Predestination in Protestantism

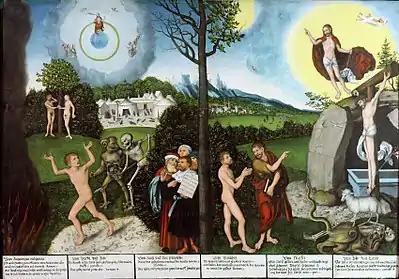
"Law and Gospel", painting by the Lutheran Lucas Cranach the Elder (c. 1529)

The notion that God predestined the lives of all people was characteristic of most Jewish and Christian groups in the 1st century. In Judaism, election is a fundamental category denoting the relationship between Yahweh and the people of Israel, and the idea of predestination was largely associated with the political fate of the Jewish people. Each of the three main Jewish sects, the Pharisees, Sadducees, and Essenes, had its own perspective on this issue. The foundational influence on the development of the Christian doctrine of predestination came from the epistles of Paul the Apostle, particularly chapters 9–11 of his Epistle to the Romans. The relevance of the issue during that period was tied to attempts to explain how the chosen status of the people of Israel could coexist with the fact that many of them refused to recognize Christ. Certain passages from the epistle allow for an interpretation in the spirit of the possibility of universal salvation, but there is no consensus on this in Protestant theology. For example, regarding the words "all Israel will be saved", the modern American scholar of the New Testament Douglas J. Moo points out that the apostle does not say that "every Israelite" will be saved. Similarly, the Anglican theologian Nicholas Thomas Wright emphasizes that neither Paul nor other New Testament authors are determinists who believe in some "blind" plan that renders human freedom a fiction. The Calvinist Karl Barth considers it indisputable that the concept of divine purpose (πρόθεσις) used in , , refers to divine election for salvation, but not to non-election or rejection, although these are implied as existing alongside this election.